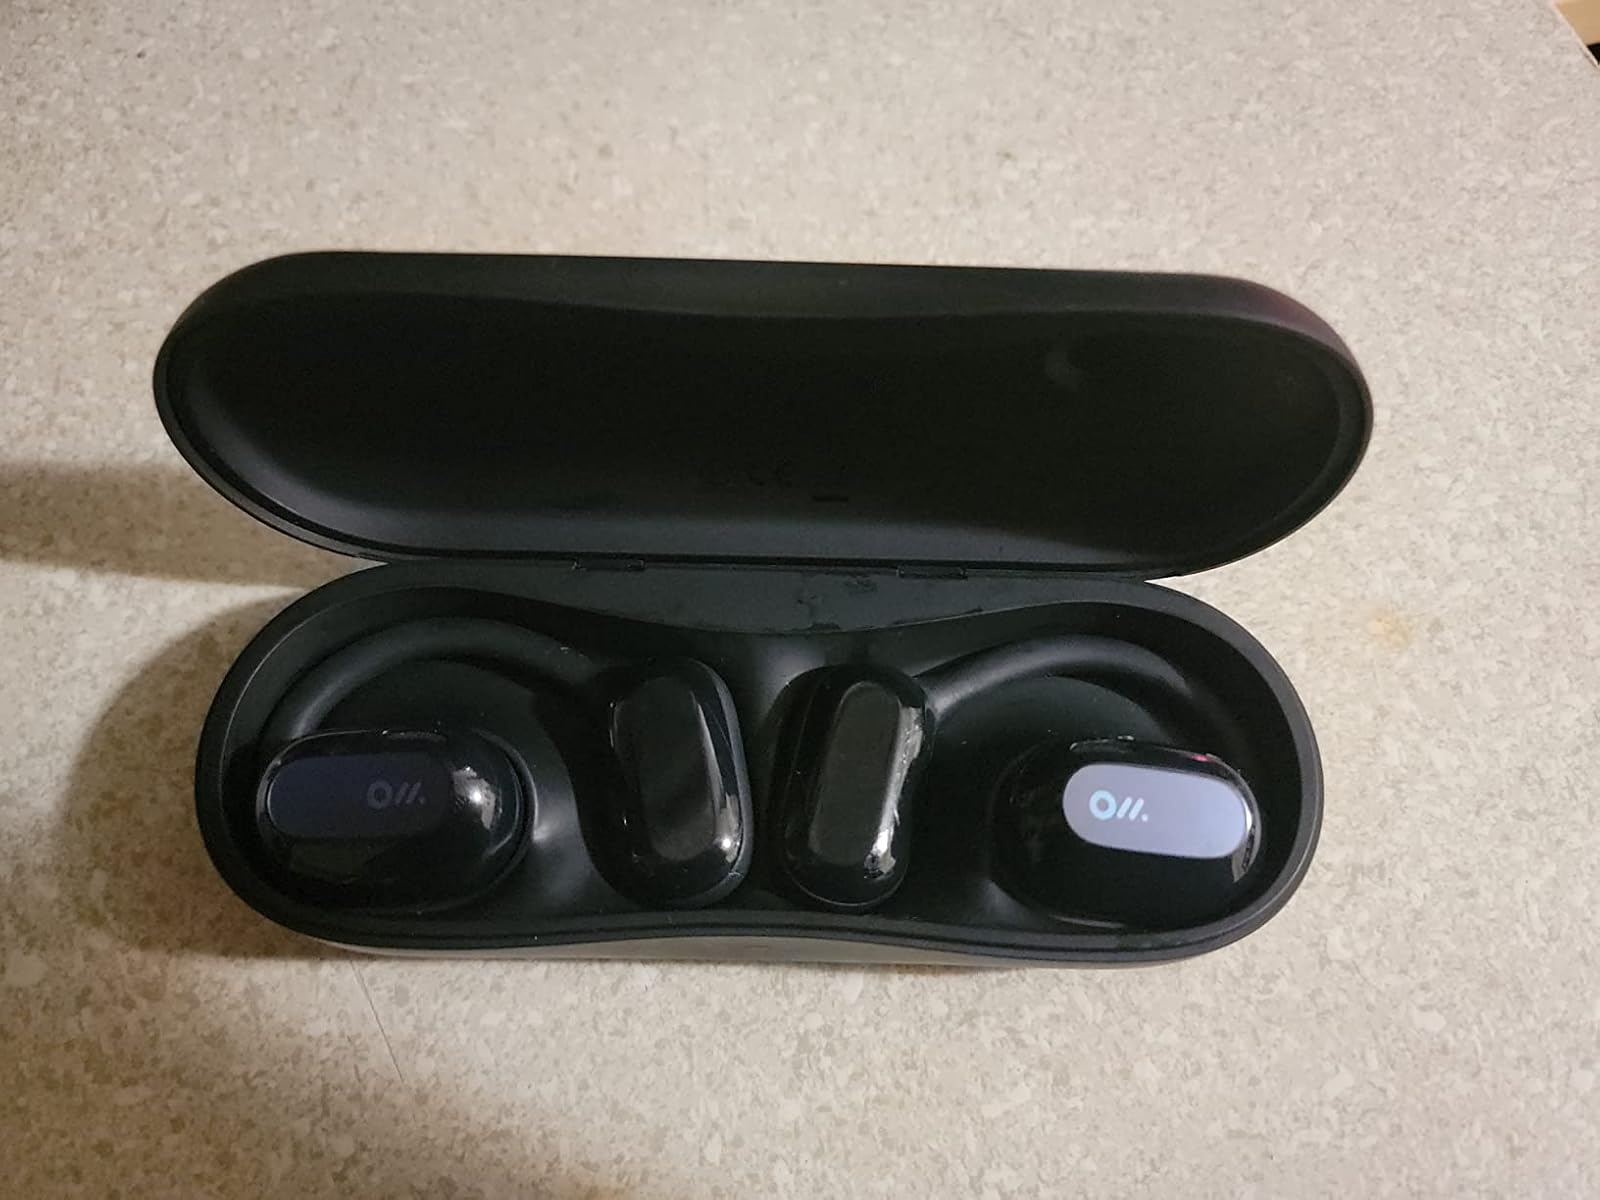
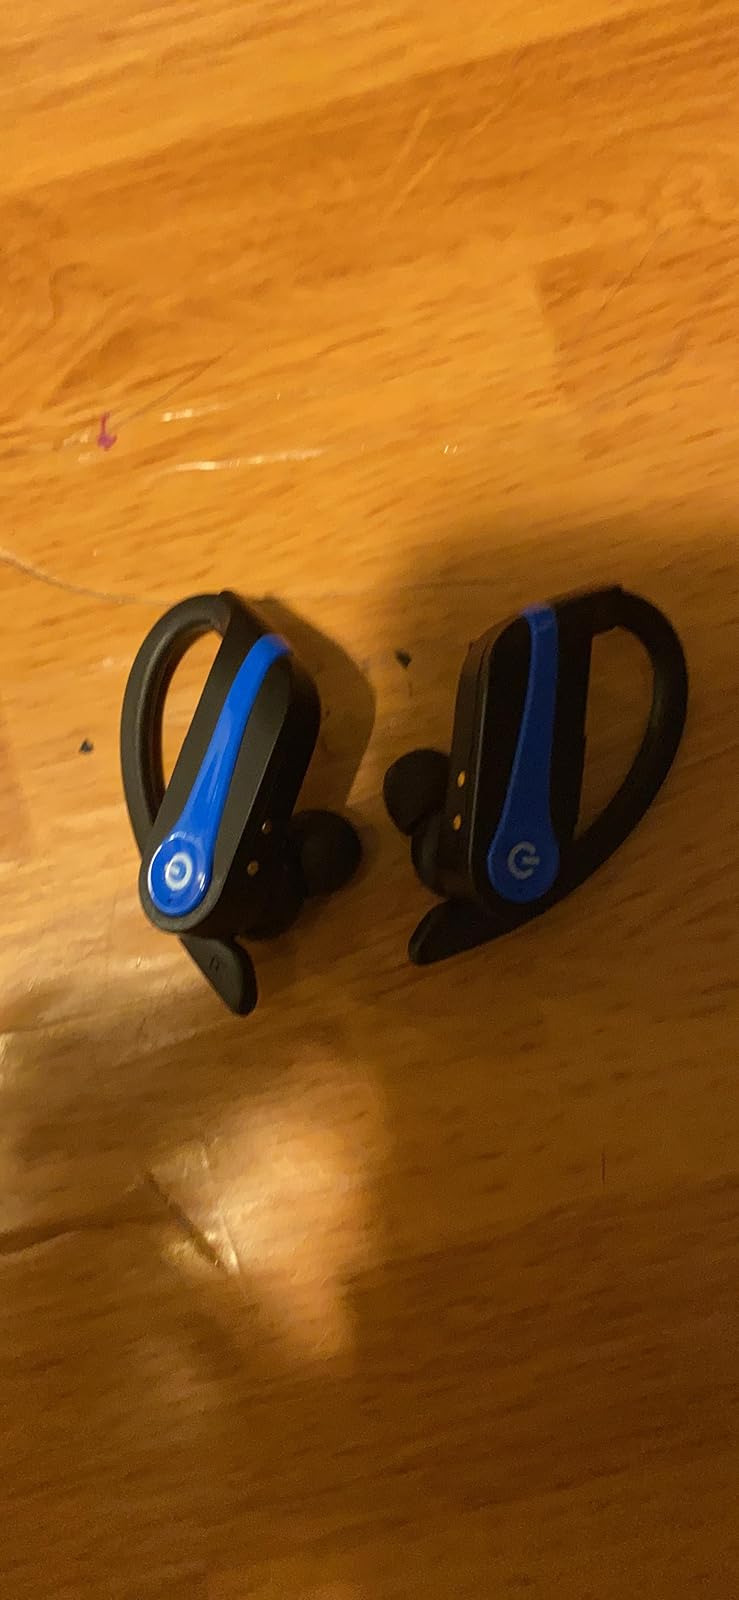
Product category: earbuds
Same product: no